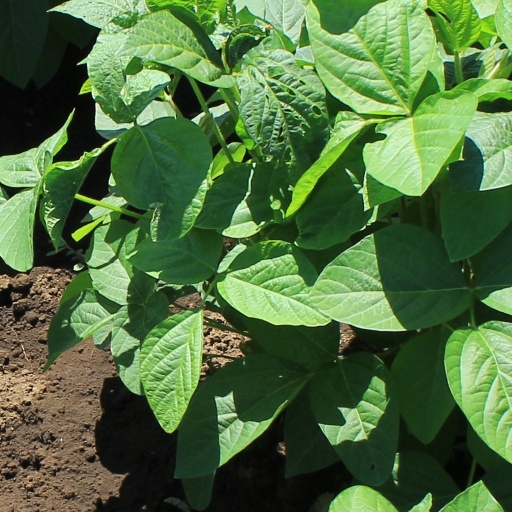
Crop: soybean